Portuguese Macau

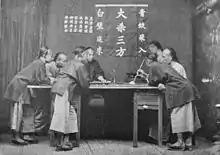
Fan-tan gambling house at Macau.

The 1822 constitution included Macau as an integral part of its territory. A Portuguese royal decree on 20 November 1845 declared Macau a free port. In 1847, Governor João Maria Ferreira do Amaral, knowing that Macau did not have the capacity to compete with the nascent British colony of Hong Kong, decided to legalize gambling, with the Chinese lottery (the ancestor of keno), then, in 1849, the fantan houses (Chinese "casinos"). With this legalization of gambling, which already existed clandestinely in the city, the government wanted to transform the colony into a holiday, leisure and entertainment center for the inhabitants and wealthy merchants of the region. This sector, mainly due to the great taste of the Chinese for gambling, contributed a lot to the revival of the economy and the development of Macau. Currently, it remains the most important economic activity in the region.